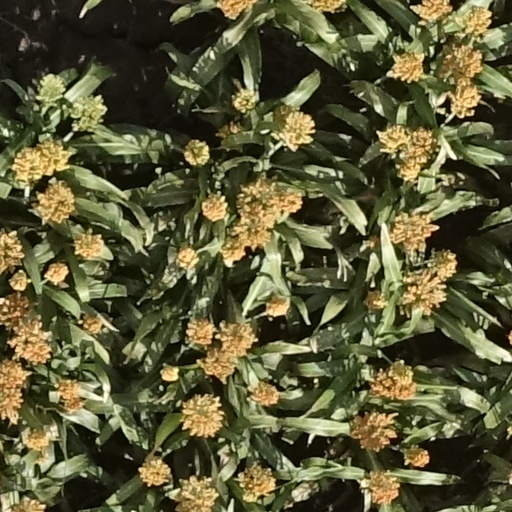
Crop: sorghum